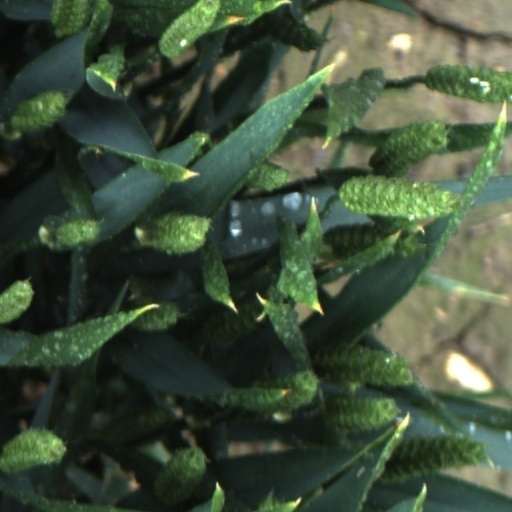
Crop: wheat